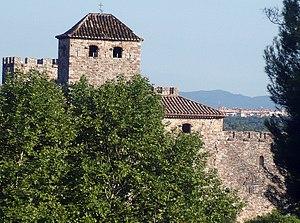
Castellar del Vallès est une commune de la province de Barcelone, en Catalogne, en Espagne, de la comarque de Vallès Occidental